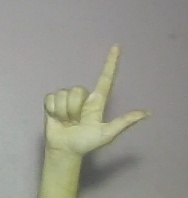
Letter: laam